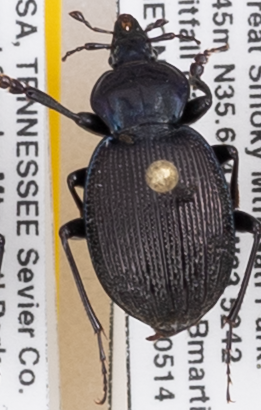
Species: Sphaeroderus stenostomus lecontei
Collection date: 2019-05-14
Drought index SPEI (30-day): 1.132
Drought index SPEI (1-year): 2.09
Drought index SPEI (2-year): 2.09